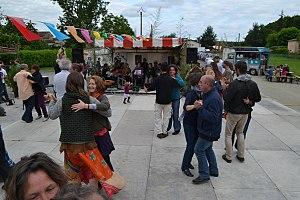
Bal des DEM de Toulouse à Trad'envie 2015.